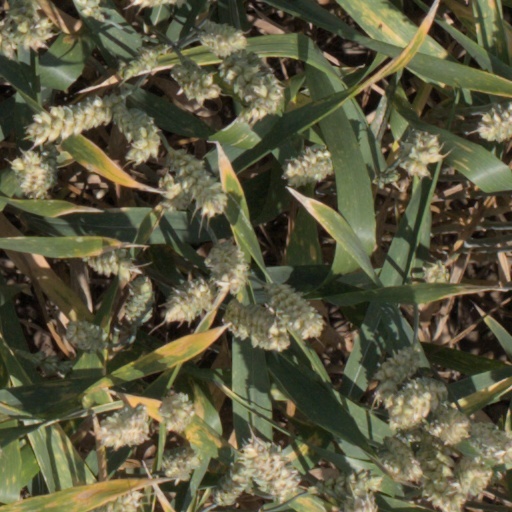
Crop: wheat